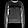
Label: Pullover